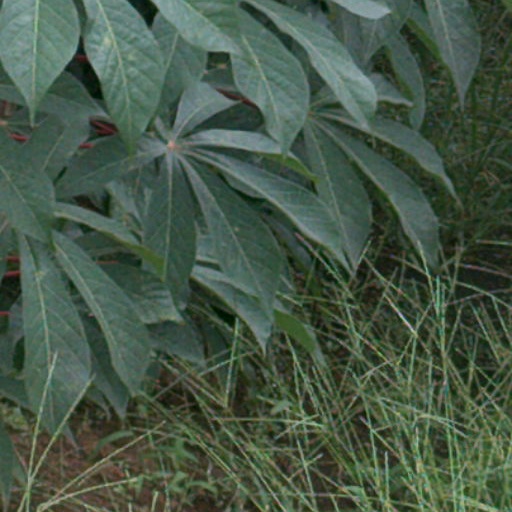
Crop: cassava